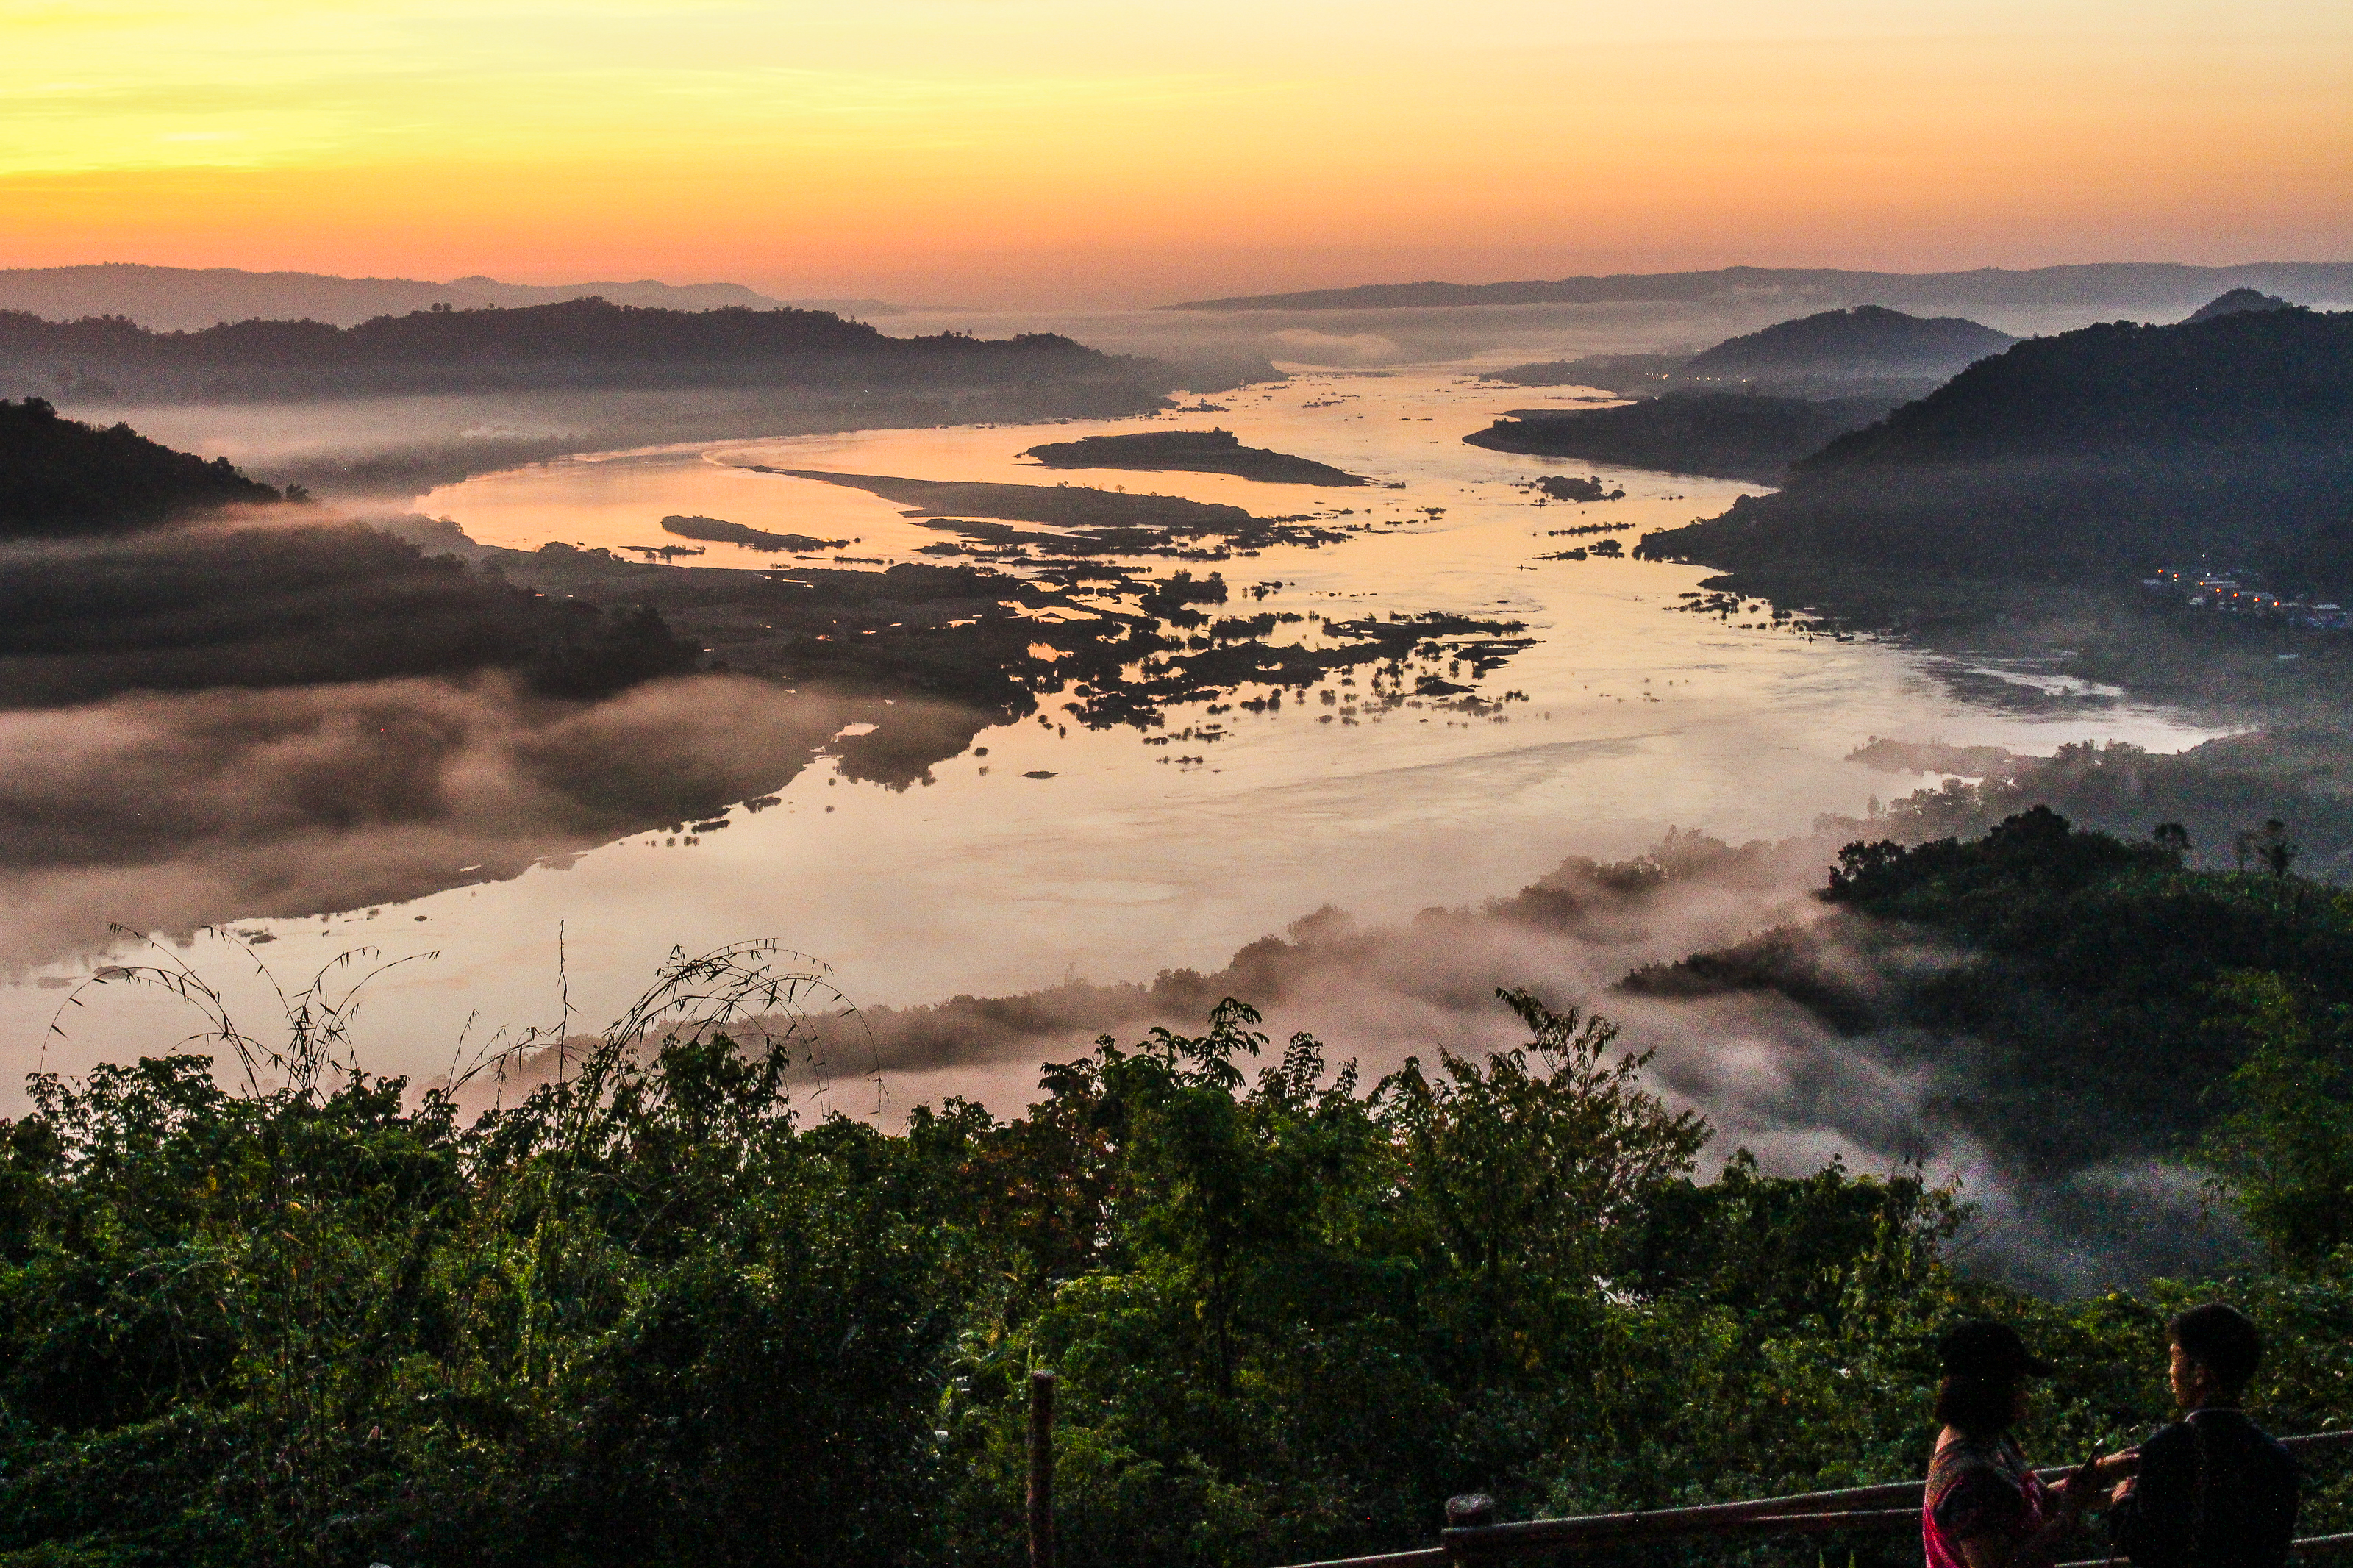
yellow, tourism, sun, life, beautiful, mountain, view, thailand, golden, vacation, park, sky, green, natural, nature, asia, asian, laos, water, morning, outdoor, tropical, sunlight, mekong, background, culture, river, travel, landscape, southeast, cloud, atmospheric phenomenon, sunrise, hill, hill station, sunset, evening, horizon, highland, tree, atmosphere, afterglow, mist, dawn, dusk, sea, rural area, fog, ocean, coast, valley, national park, ridge, cumulus, mountain range, fell, rainforest, meteorological phenomenon, mount scenery, jungle, lake, road, city, terrain, forest